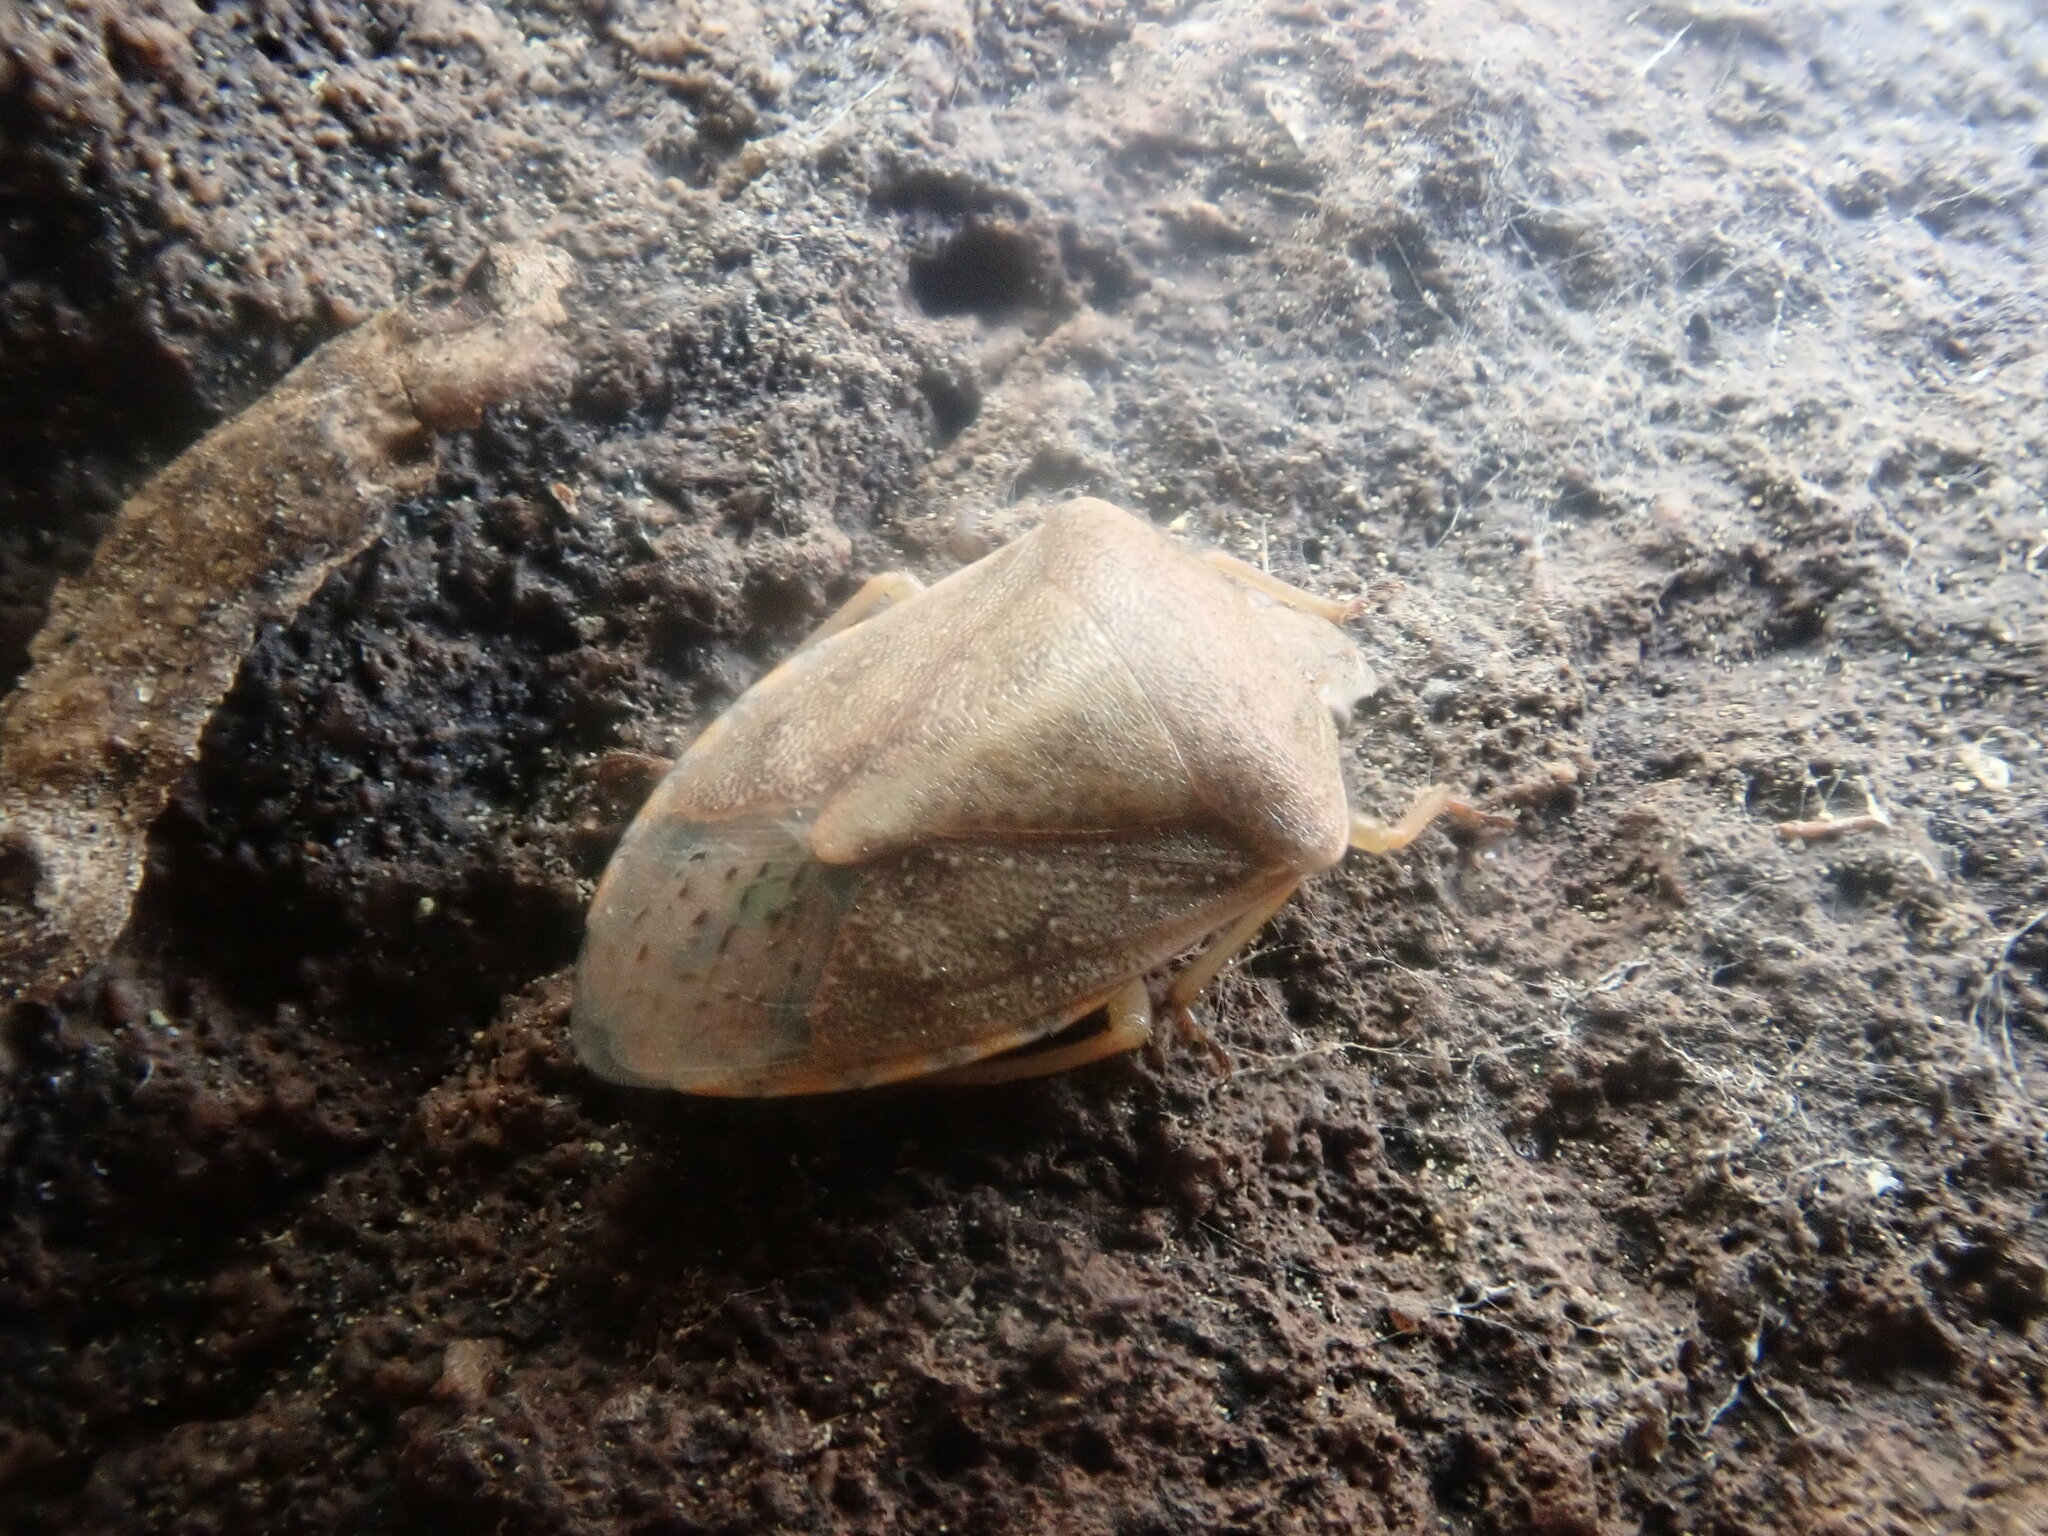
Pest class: stink_bug